Embassy of the Philippines, Holy See

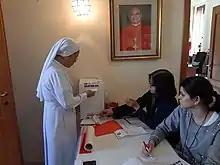
A nun voting at the Embassy during the 2019 general election

The Philippines is one of the world's largest Catholic countries, and as such this informs the Embassy's functions and activities: during her ambassadorship, Princesa outlined the Embassy's work as being a ministry "of presence, smile and good examples". Its offices are kept busy year-round by the many requests for assistance from Filipino pilgrims to Catholic pilgrimage sites in both Italy and the Vatican, and its consular section, separate from that of the Philippine Embassy in Rome which caters to the broader population of Filipino Italians, serves the more than 3,000 Filipino religious serving in Italy, even maintaining a separate polling center exclusive to them during elections. Its cultural activities are similarly informed by the Catholic faith, including organizing the first Filipino nativity scene at St. Peter's Square, and arranging a visit to Santa Pudenziana for the Holy See's diplomatic corps and the Filipino community in Italy, although some of its activities, such as erecting a statue of José Rizal at Piazzale Manila in Rome, are secular in nature. The Embassy likewise works closely with the Pontificio Collegio Filippino, where some of its events are held, and it also exercises jurisdiction over the relationship with the Sovereign Military Order of Malta.